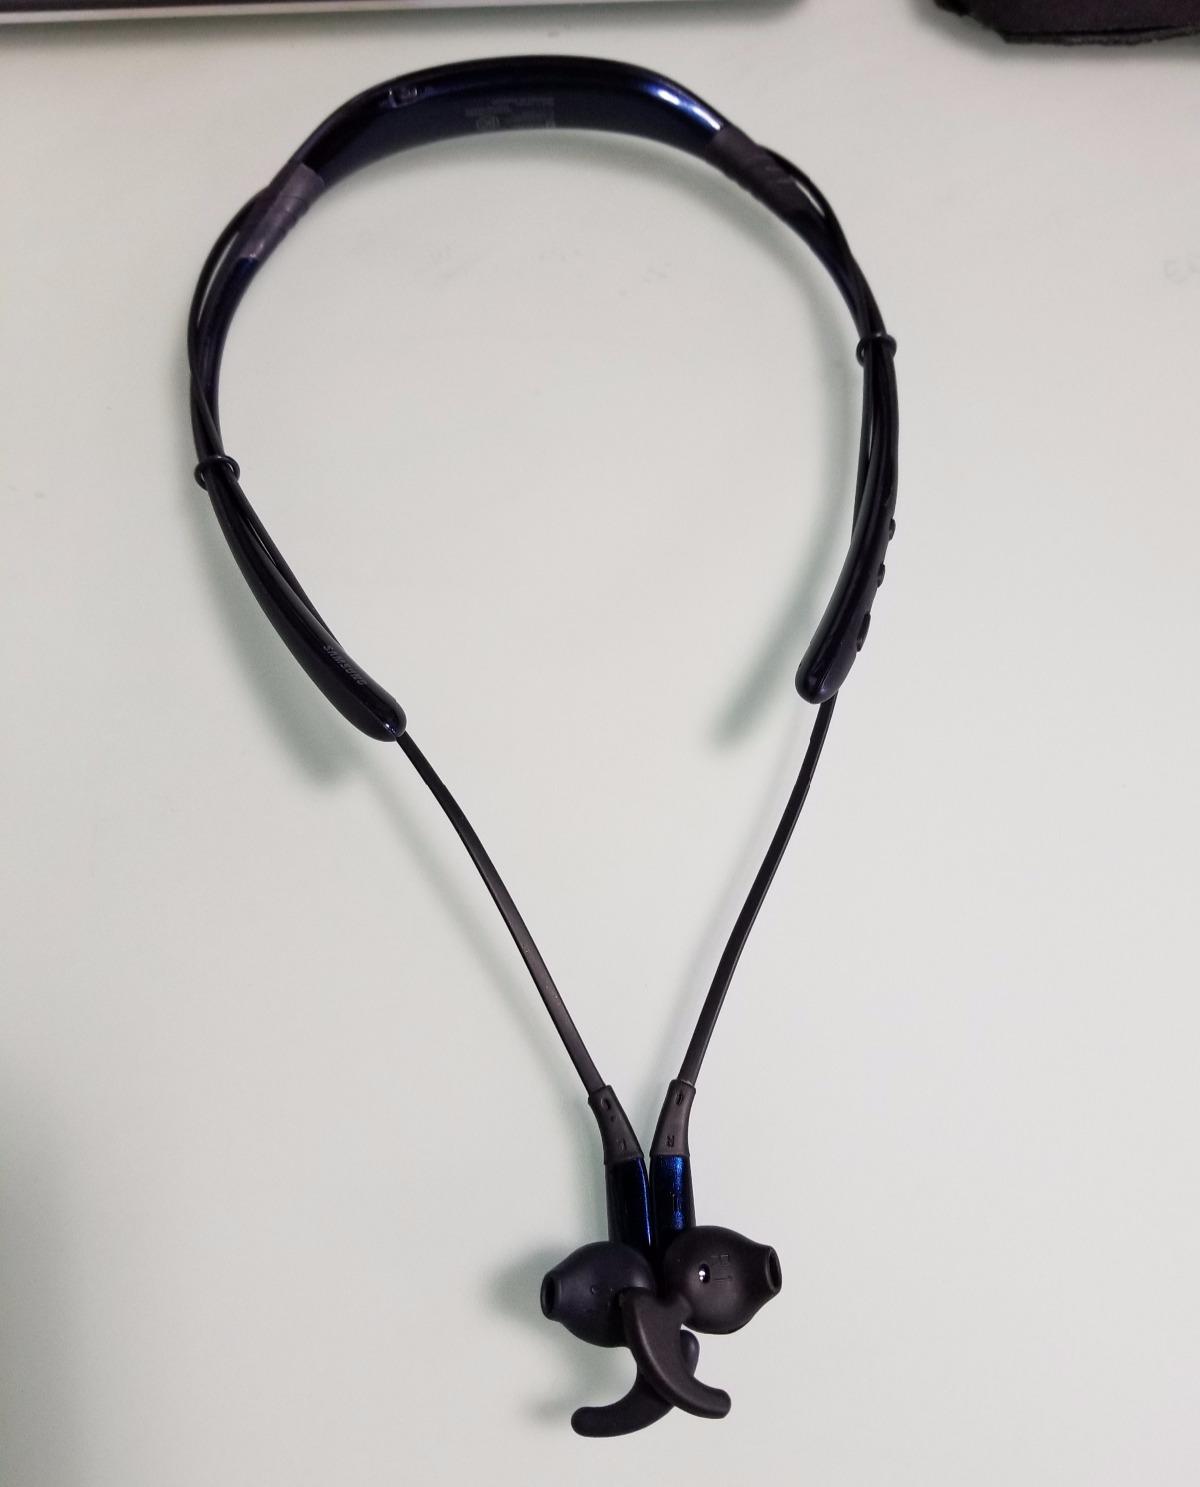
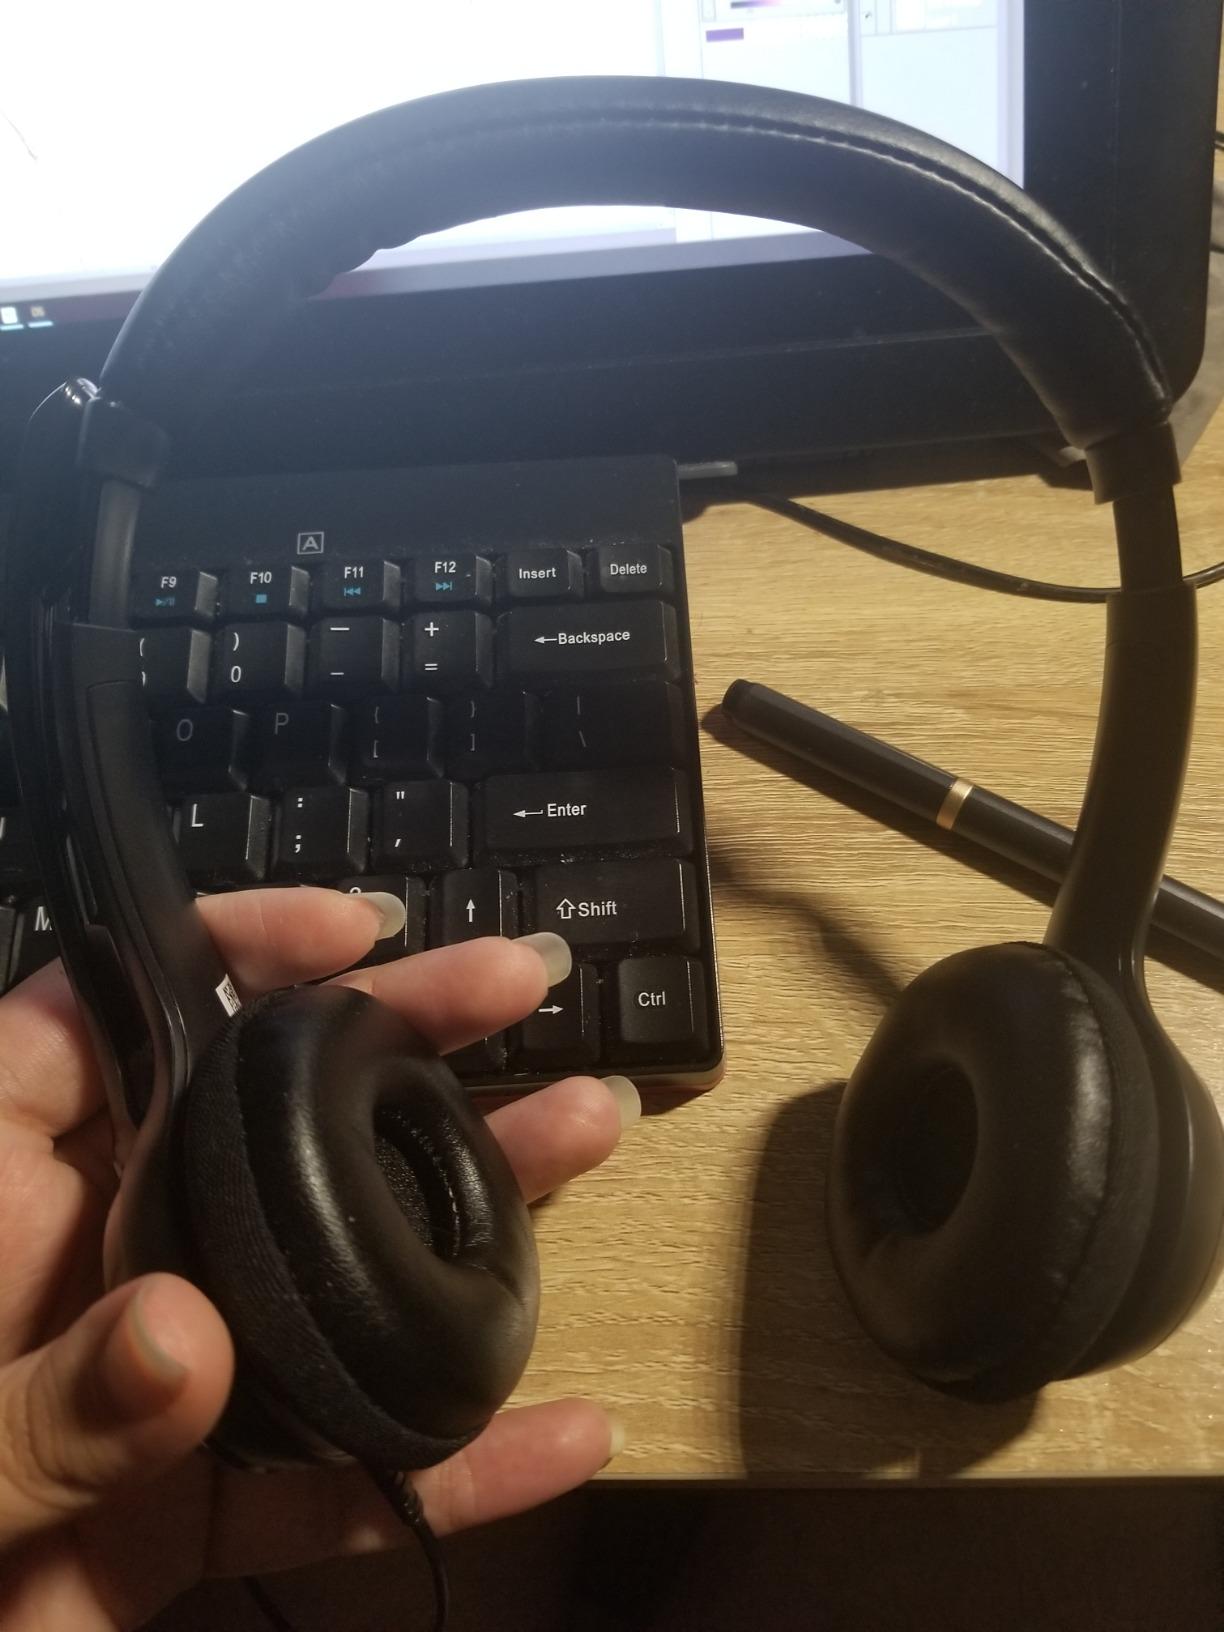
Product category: headphones
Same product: no